Ron Carter

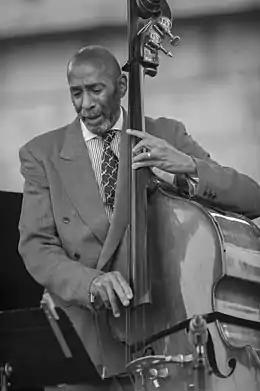
Carter at George Wein's CareFusion Jazz Festival 2009, Newport, Rhode Island

"Ron Carter: Finding the Right Notes" is a documentary film about Carter's career, produced and directed by Peter Schnall. It was released in November of 2022 on PBS.